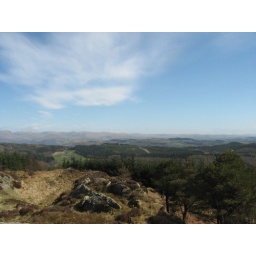
in grizedale forest park, lake district